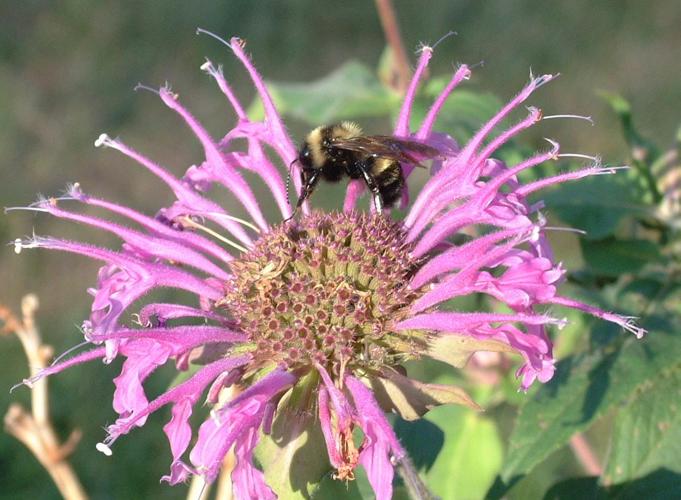
Label: bee balm